The Yang's Saga

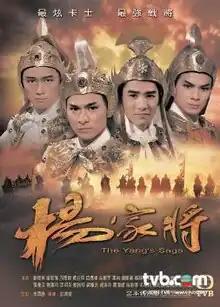
HK DVD cover

The Yang's Saga is a 1985 Hong Kong historical fantasy action miniseries based on a series of novels and plays titled "The Generals of the Yang Family" produced by TVB. It aired from 23 to 28 September 1985 on TVB Jade, during the station's anniversary season and temporarily replacing the time slot of "Enjoy Yourself Tonight".